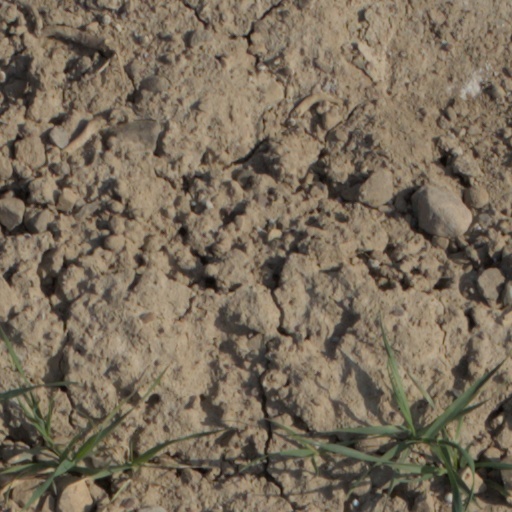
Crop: wheat